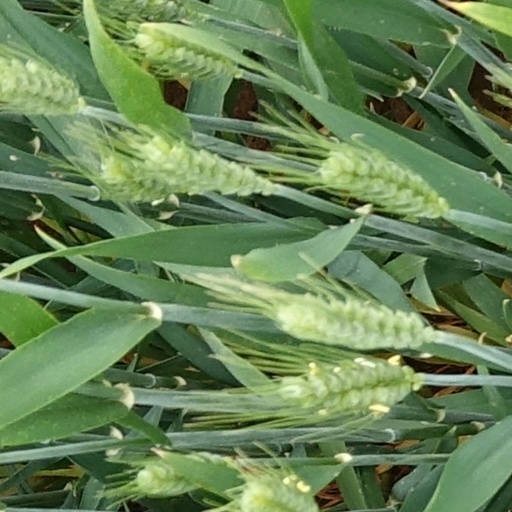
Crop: wheat